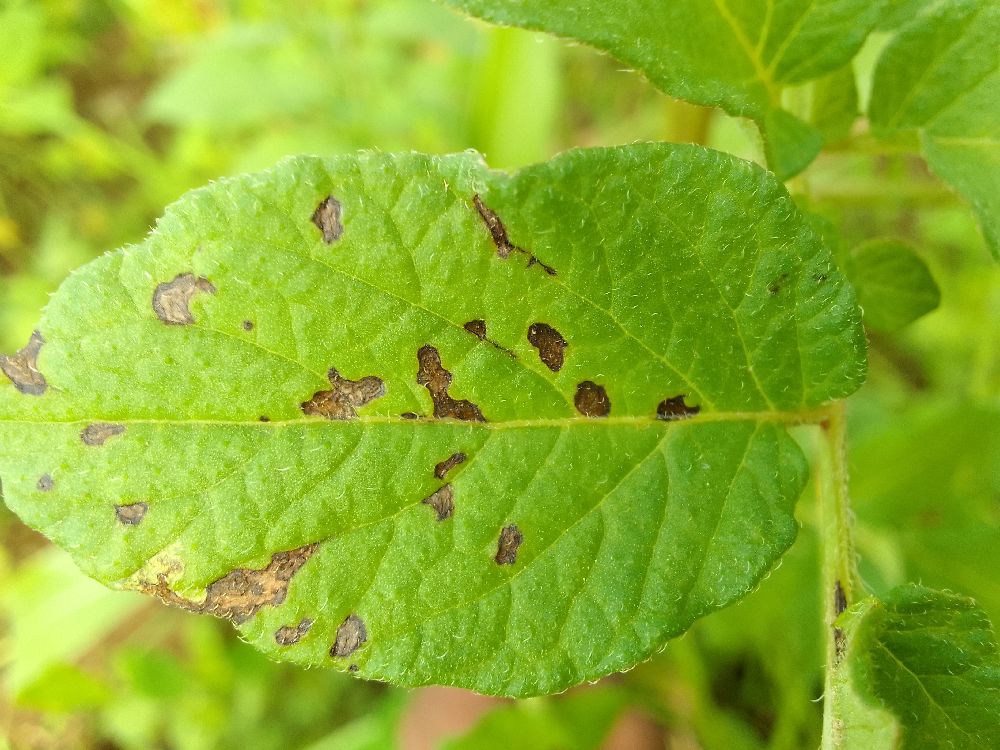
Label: Early blight